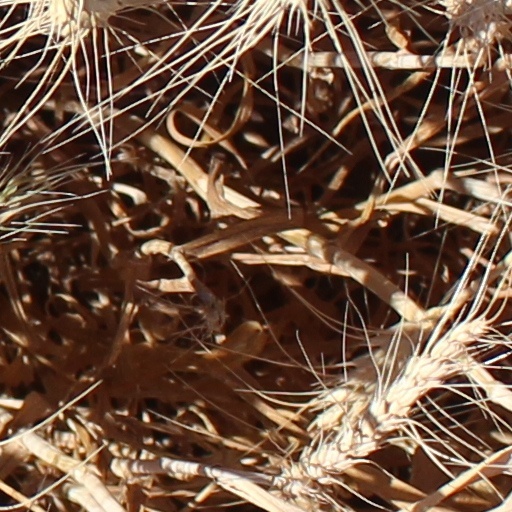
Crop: wheat